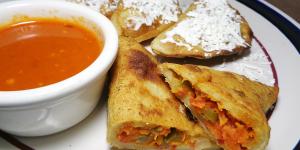
empanadas de vigilia de verdura